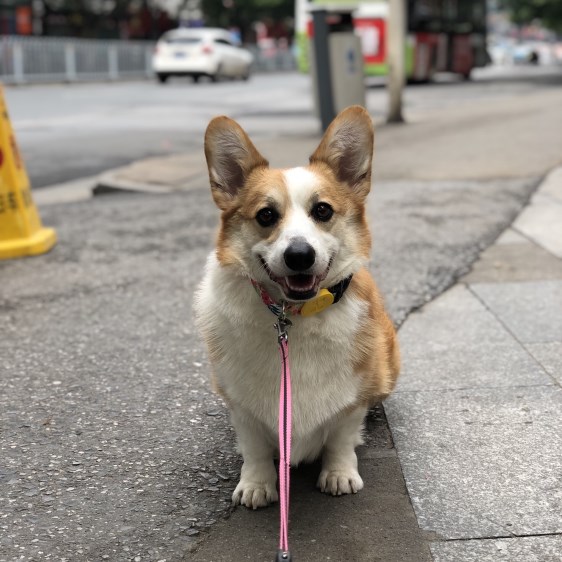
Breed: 2909-n000116-Cardigan